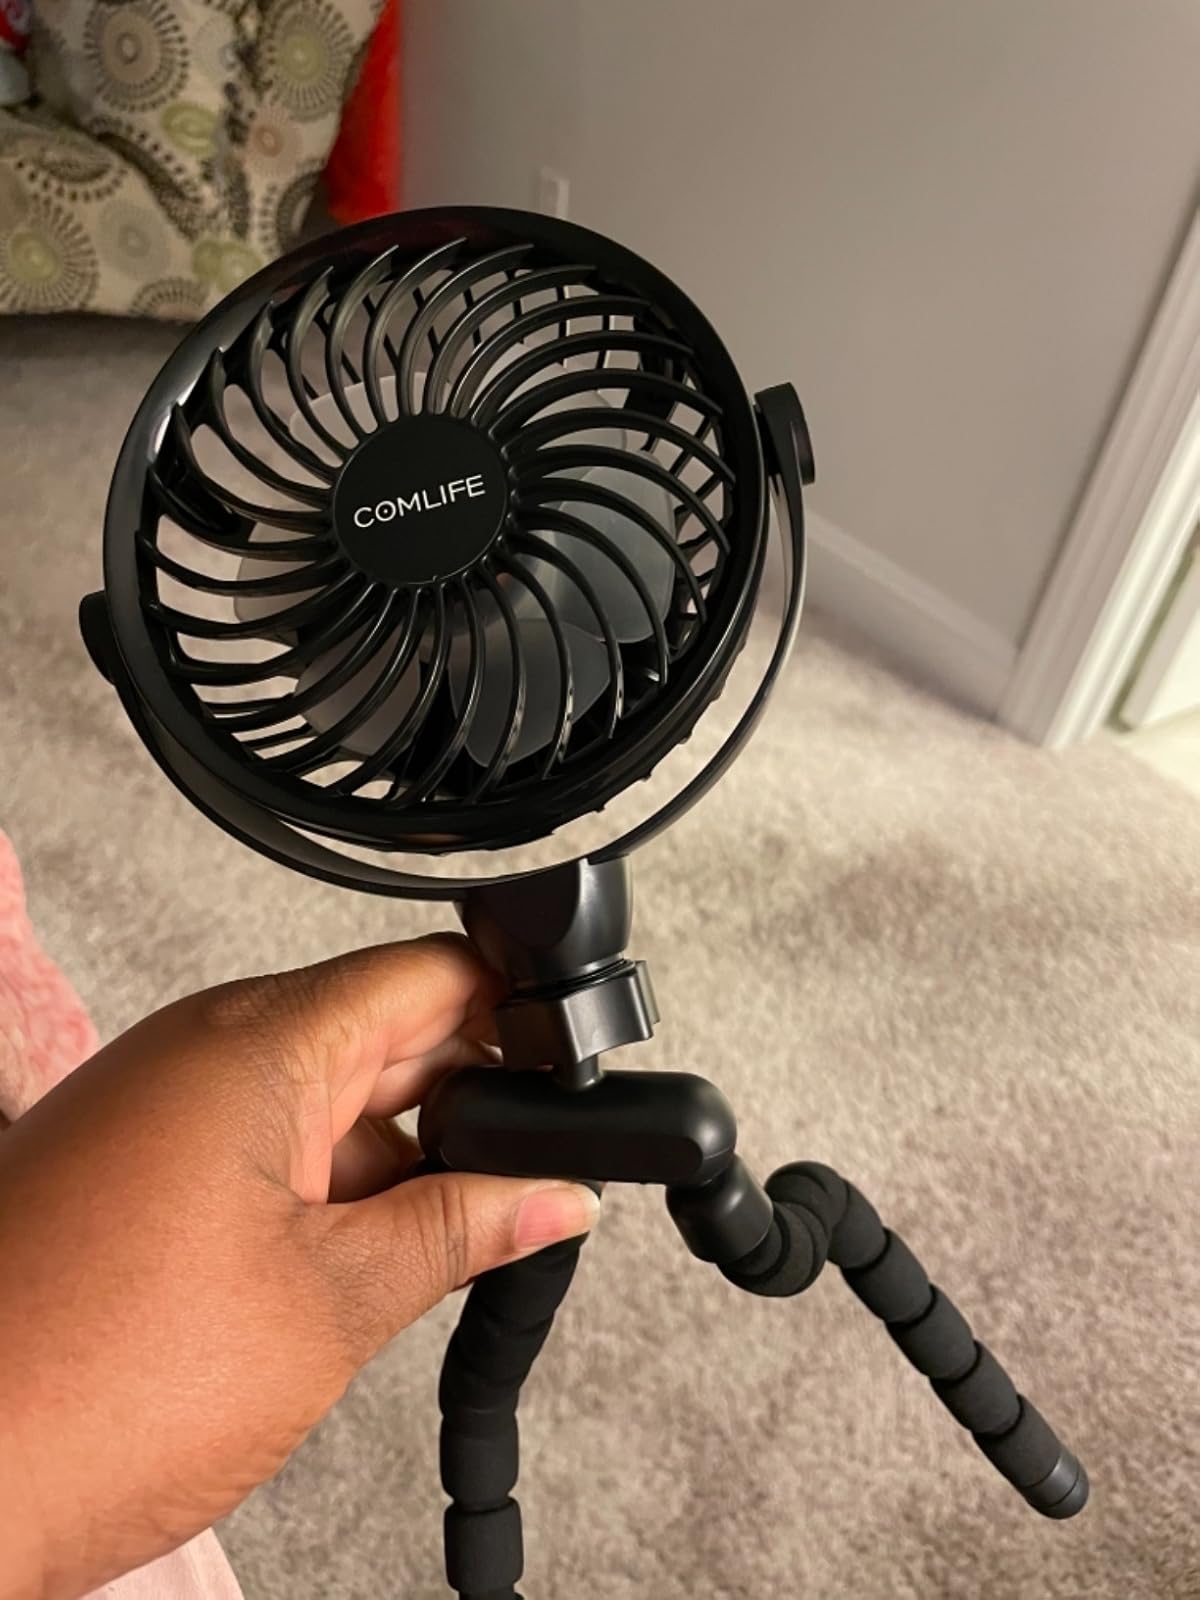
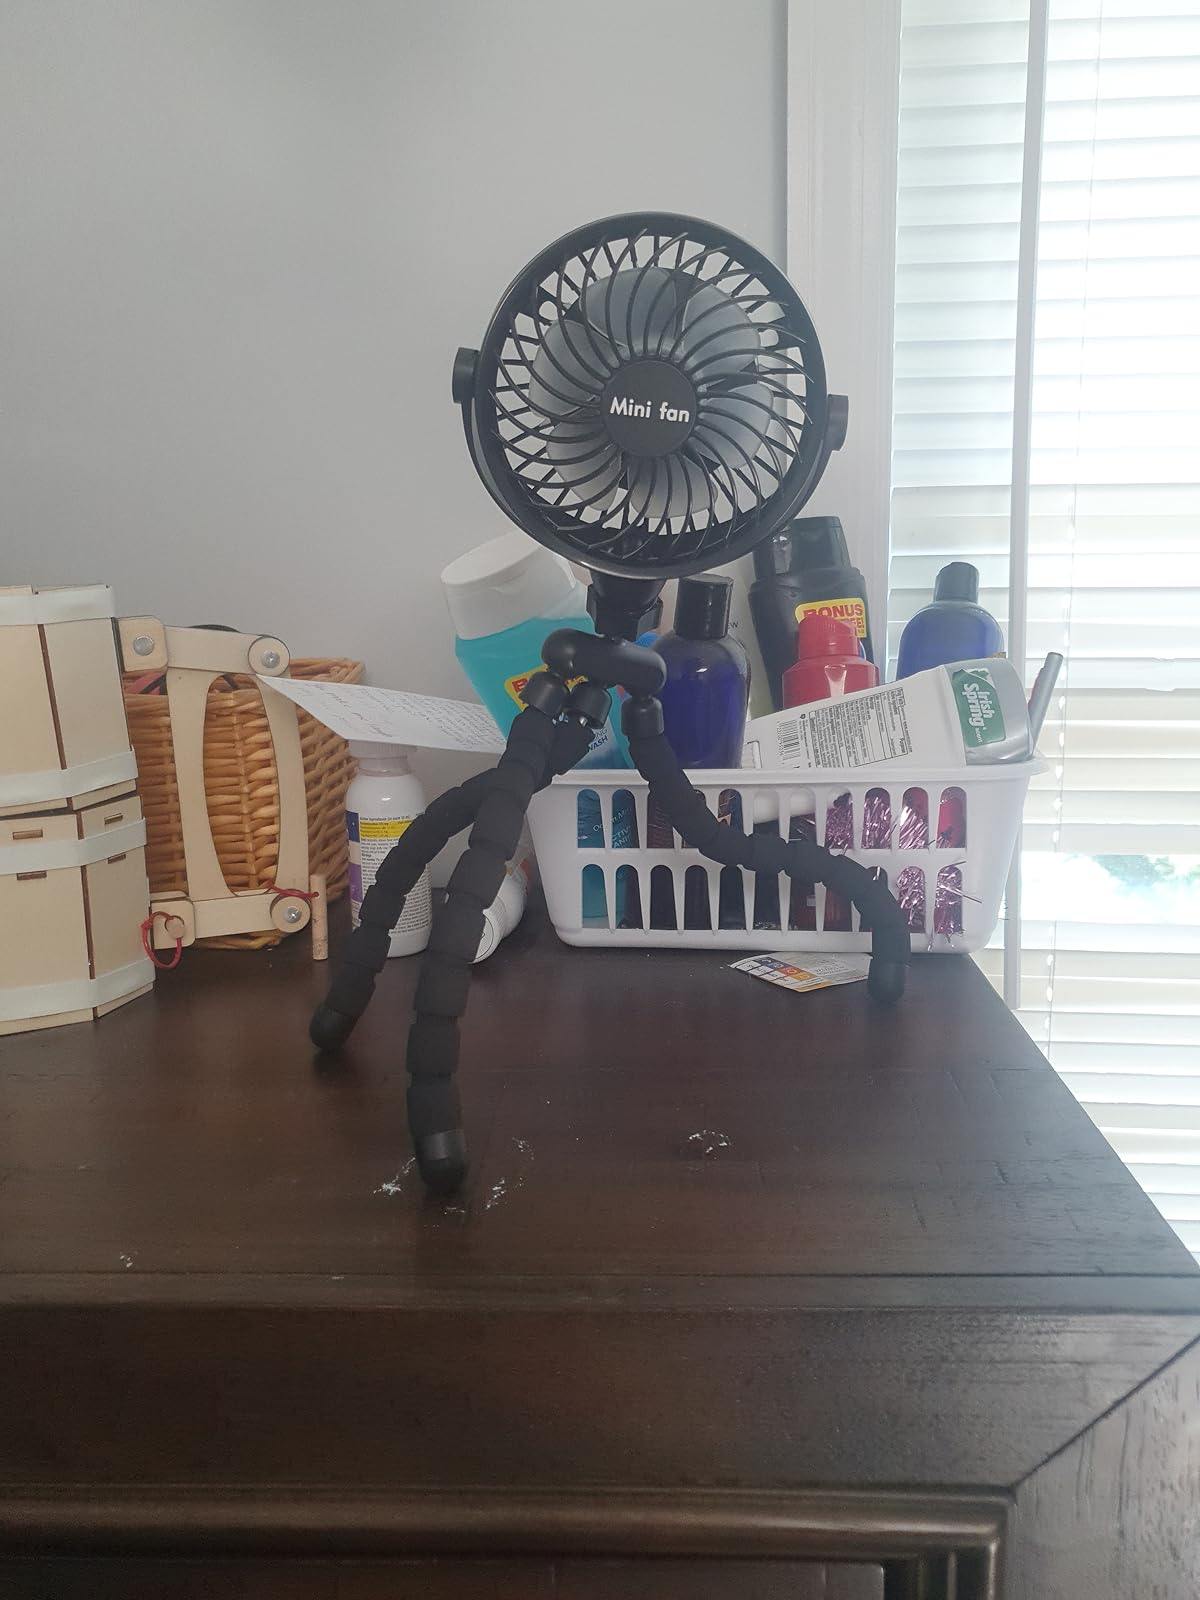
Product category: fan
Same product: yes